Service Merchandise

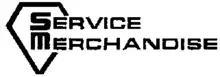
Older logo mainly used in the 1970s–1985

During the 1970s and 1980s, Service Merchandise was a leading catalog-showroom retailer. At its peak, the company achieved more than $4 billion in annual sales. As the company expanded, it began to open showrooms nationwide, mostly in the vicinity of major shopping malls, which were in vogue in the 1970s. In the early 1980s, the Service Merchandise headquarters moved from Nashville to nearby Brentwood, Tennessee, becoming one of the first businesses to plant itself in the area that is now known as Cool Springs.. During that same time, and into the 1990s, the company became a prominent sponsor of game shows such as "Wheel of Fortune" and "The Price Is Right", where the company provided some of the prizes awarded to contestants.